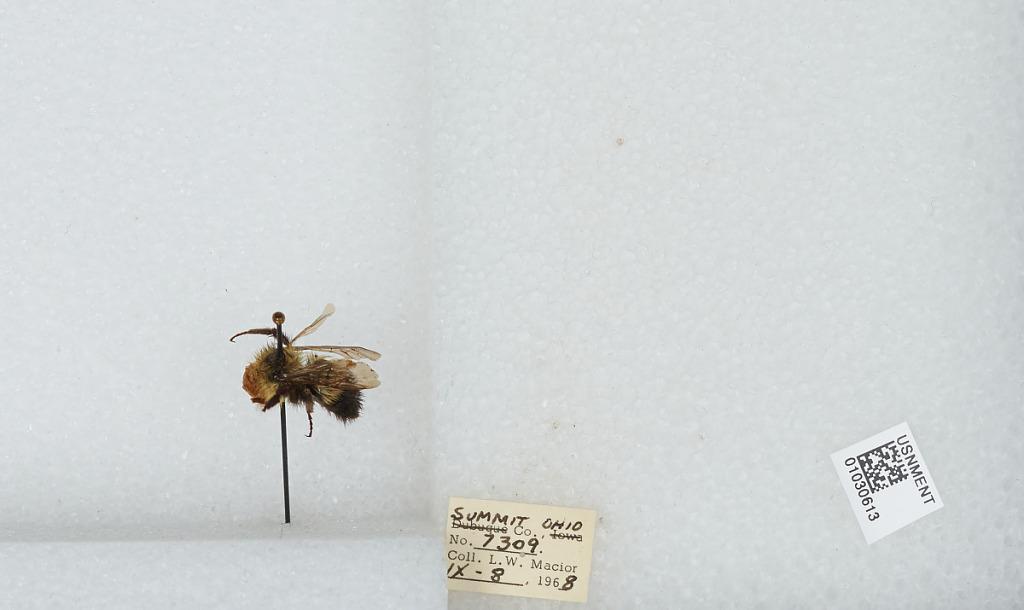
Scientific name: Bombus (Pyrobombus) vagans vagans Smith
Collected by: L. Macior
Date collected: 1968-9-8
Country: United States
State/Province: Ohio
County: Summit
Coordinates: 41.0917, -81.5594